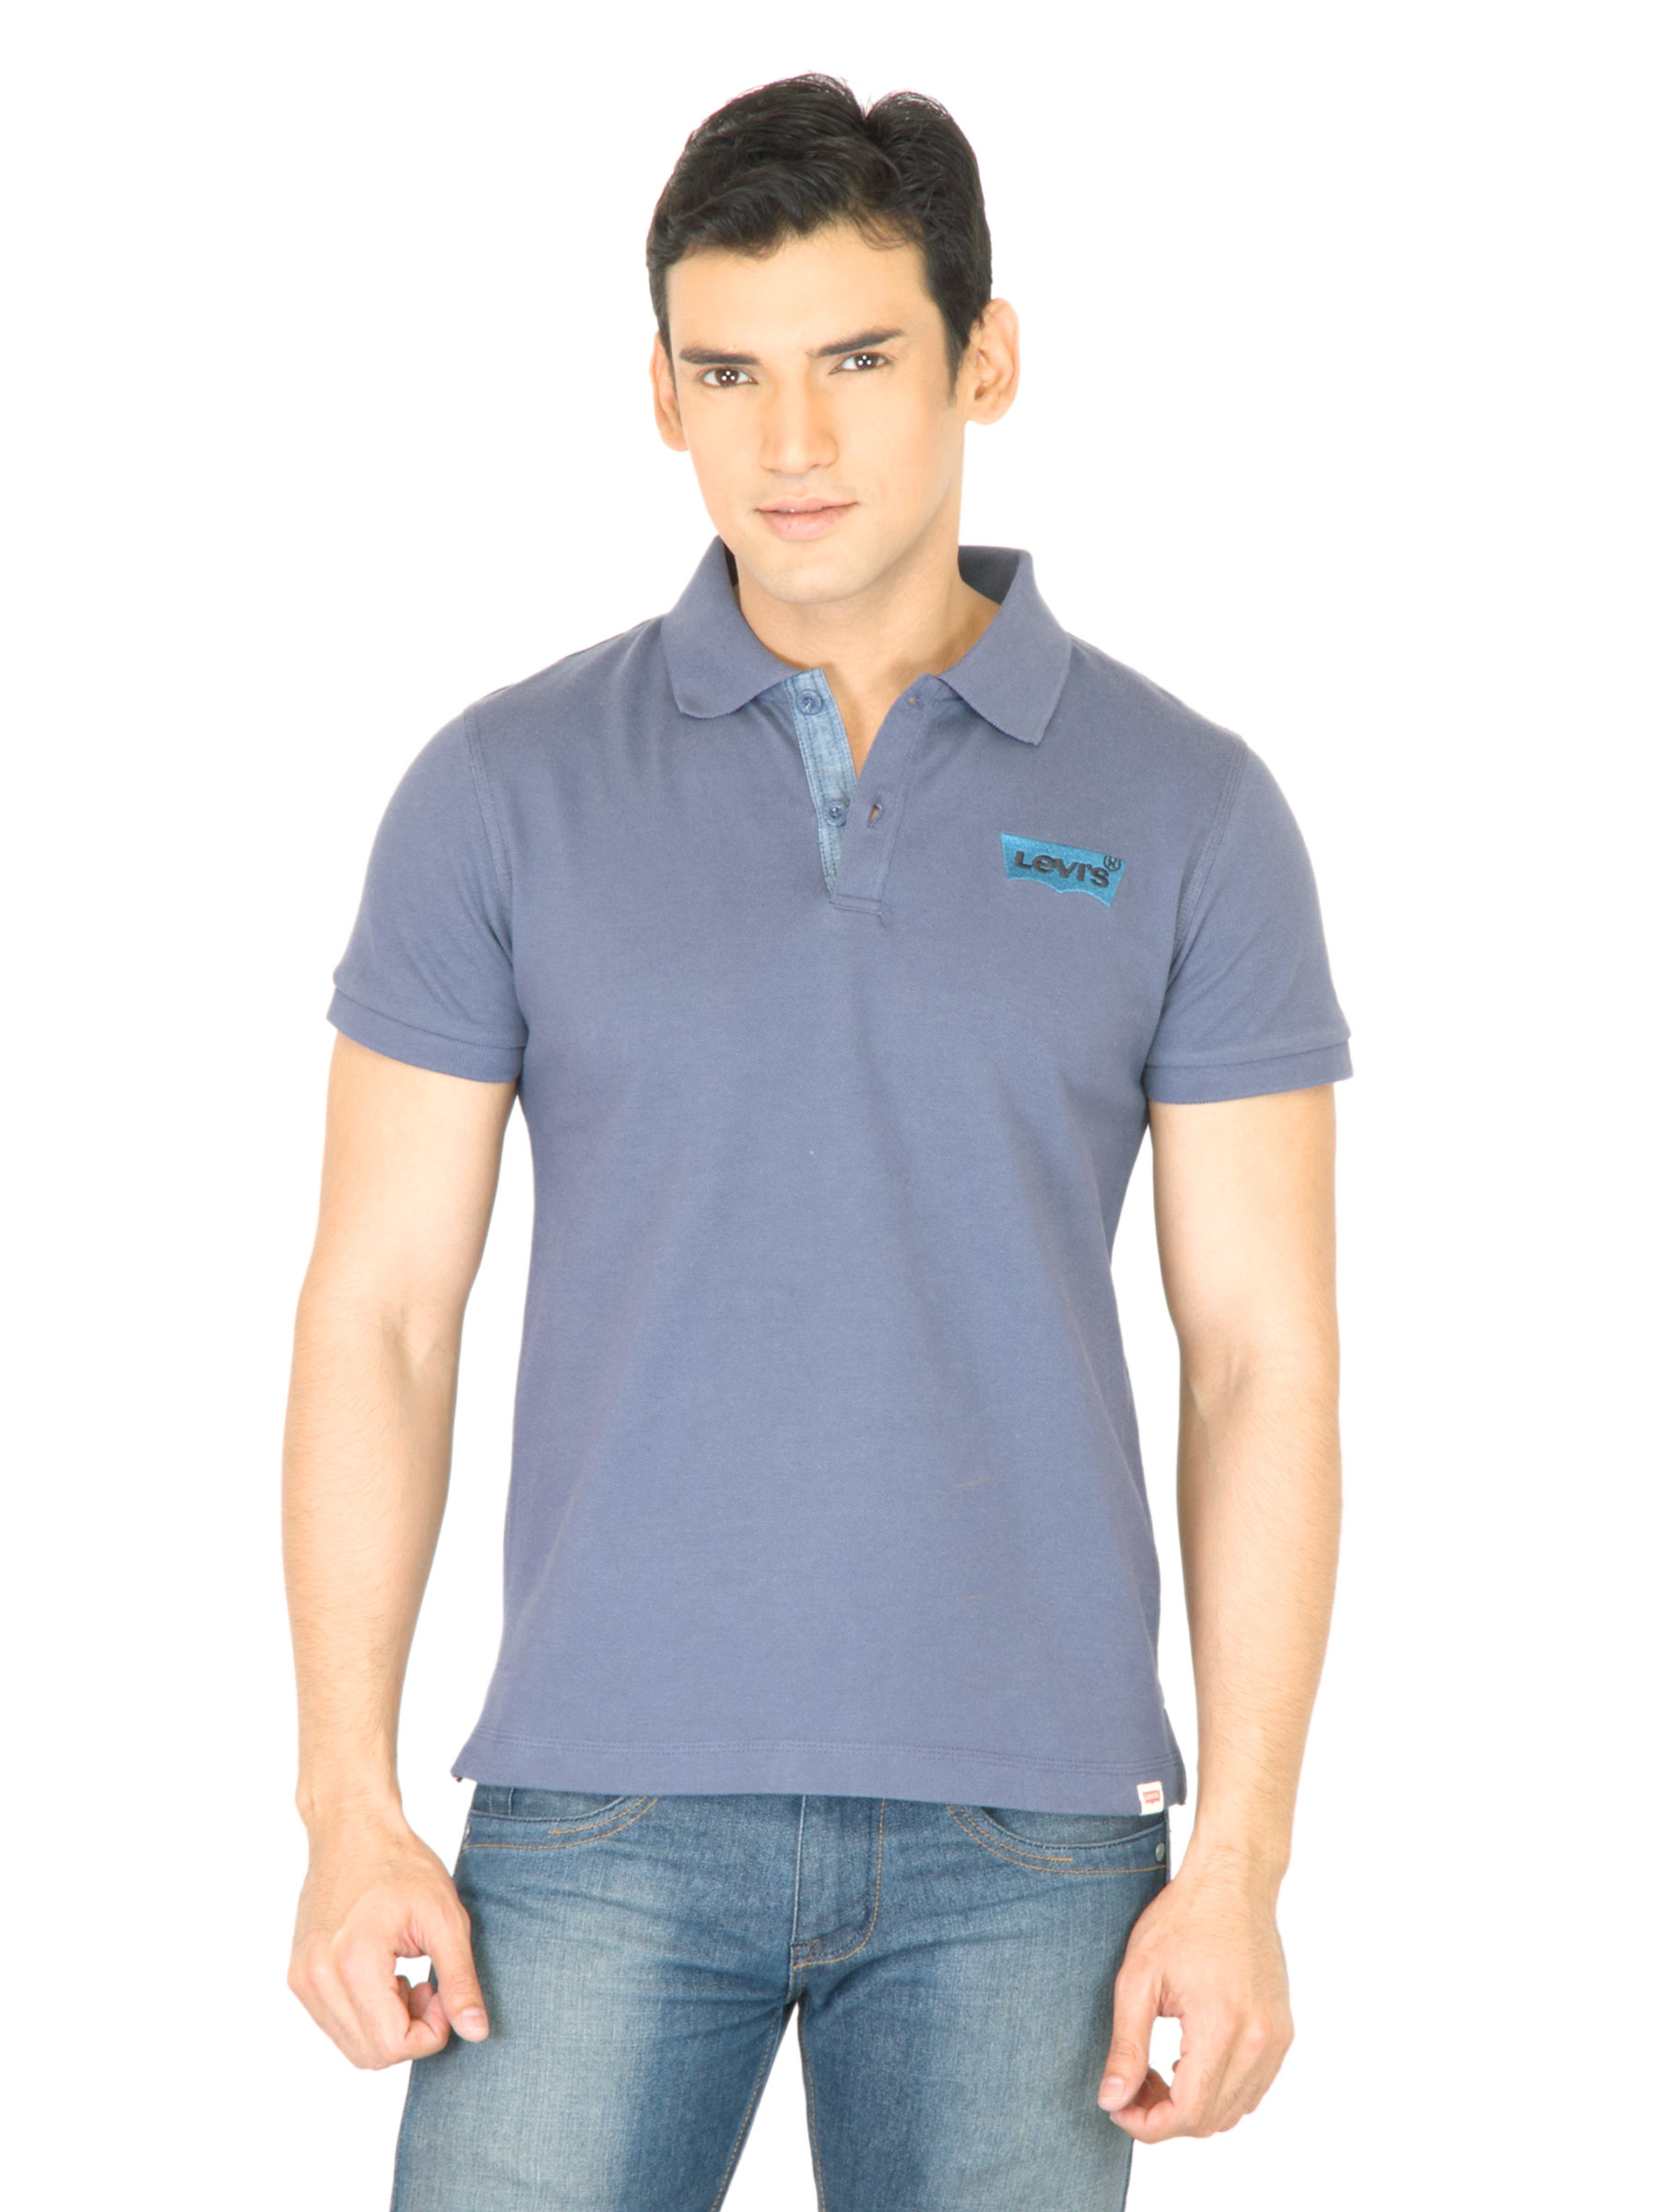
Levi's Men Polo Blue Tshirt
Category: Apparel / Topwear / Tshirts
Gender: Men
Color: Blue
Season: Fall 2011
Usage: Casual